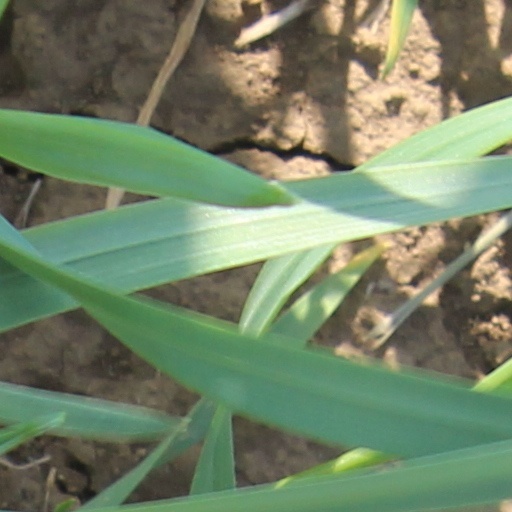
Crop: wheat